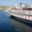
Label: ship